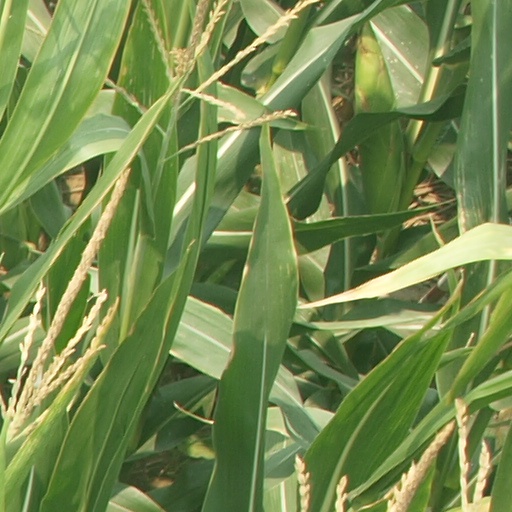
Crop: maize; corn